Villeferry

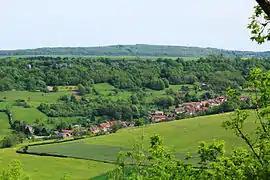
A general view of Villeferry

Villeferry is a commune in the Côte-d'Or department in eastern France.